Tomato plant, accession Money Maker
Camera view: vertical (180 deg); turntable rotation: 90 degrees
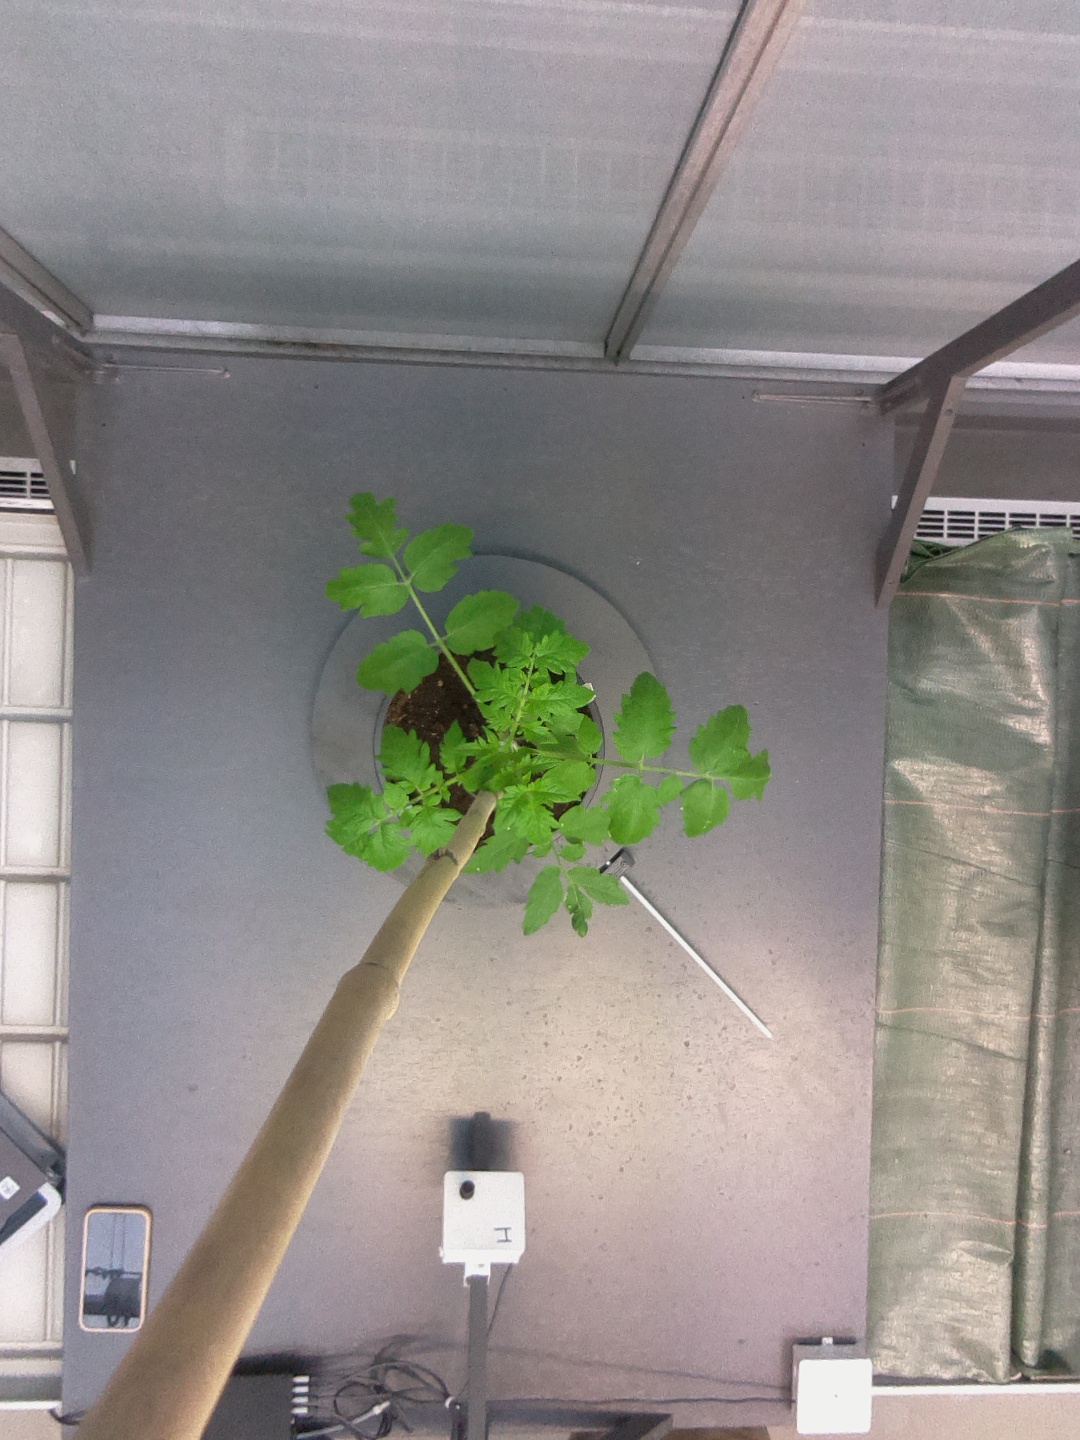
BBCH growth stage 14: 8 of true leaves visible